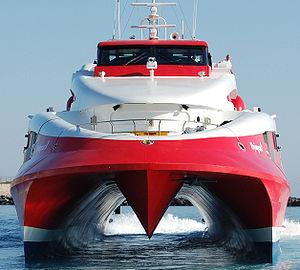
La notion de « sécurité » désigne avec ambiguïté à la fois :